Viola Harris

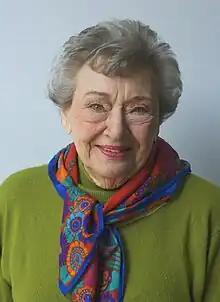
Viola Harris during filming of "The Secret Friend"

Viola Harris (née Sainer; July 5, 1920 – August 23, 2017) was an American actress known for roles in television, theater, and film from the 1950s to the 2010s.